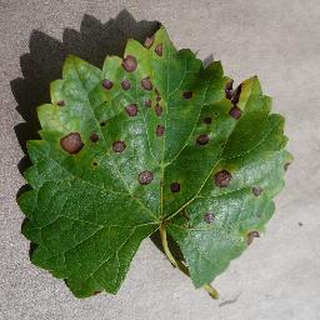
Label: grape_black_rot